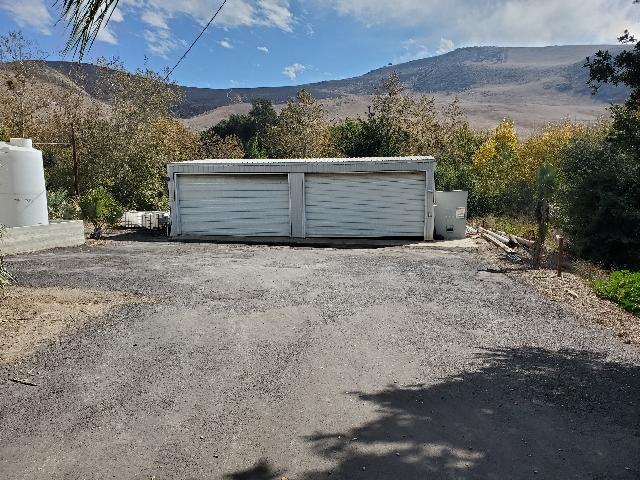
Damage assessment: no_damage